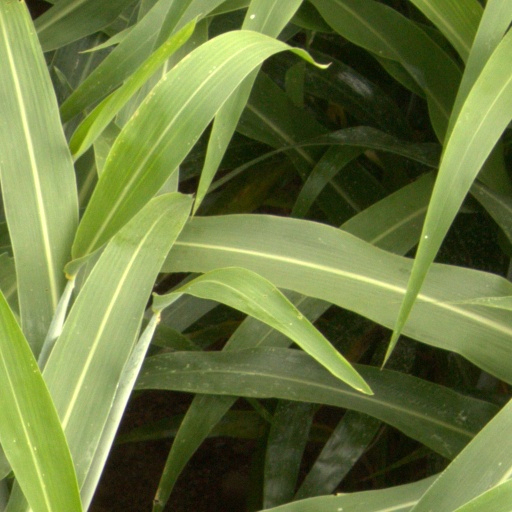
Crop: sorghum